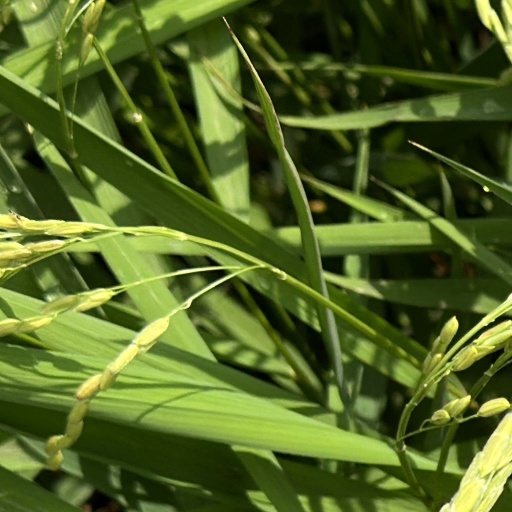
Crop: rice